Great Falls (Missouri River)

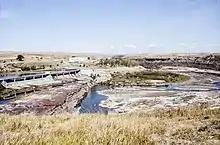
Rainbow Falls and dam in 2000.

The Lewis and Clark Expedition made a number of discoveries near the Great Falls. On June 13, Silas Goodrich caught numerous Westslope cutthroat trout at the falls, the first time anyone in the expedition had seen these fish, and several samples were preserved which constituted the type specimens for the fish. The trout was subsequently given the scientific name "Oncorhynchus clarki lewisi" in honor of the expedition leaders. The Westslope cutthroat is now the "official state fish" of Montana. The explorers also collected the first samples of the gumbo evening primrose and western meadowlark at the Great Falls.